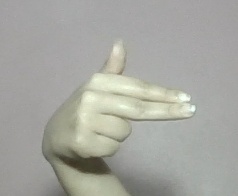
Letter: ghain